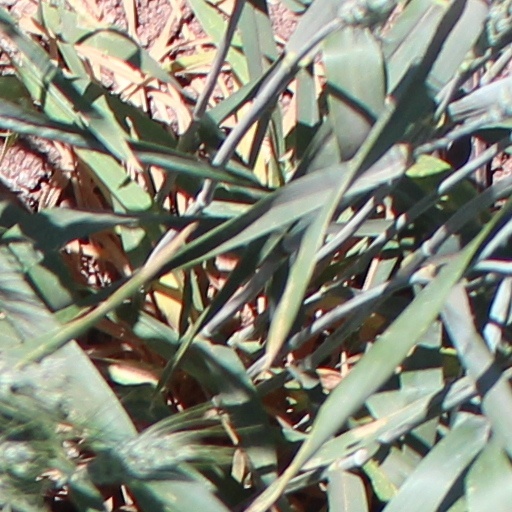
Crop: wheat